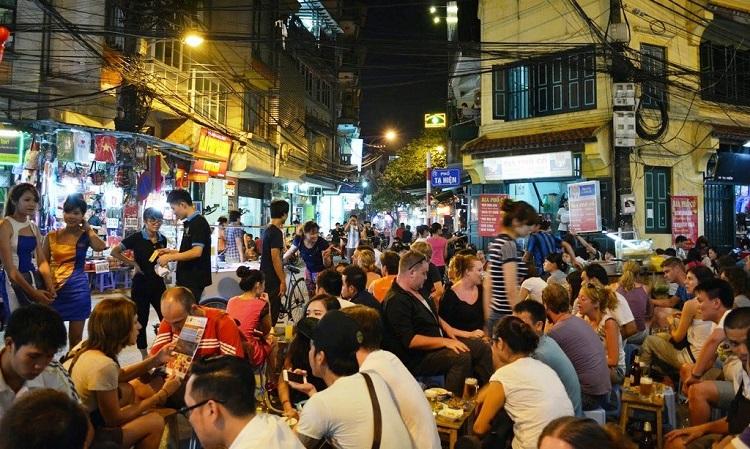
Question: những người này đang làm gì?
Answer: họ đang ăn uống tại phố đi bộ